Lynette and Lyonesse

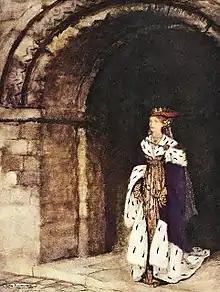
Lionesse by Arthur Rackham for Alfred W. Pollard's The "Romance of King Arthur and His Knights of the Round Table" (1917)

In some versions of Arthurian legend, Lynette (alternatively known as "Linnet", "Linette", "Lynet", "Lynette", "Lyonet") is a haughty noble lady who travels to King Arthur's court seeking help for her beautiful sister Lyonesse (also "Linesse", "Lioness", "Lionesse", "Lyones", "Lyonorr", "Lyonors"), whose lands are besieged by the Red Knight. The young Gareth picks up the quest, eventually marrying Lyonesse, while Lynette becomes the lady of his brother Gaheris.